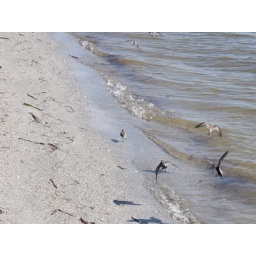
cute little birds flying over the beach